C17orf53

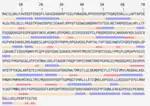

The secondary structure of C17orf53 consists of all three structure types; Alpha helix, Beta sheet, and random coils, with the majority of its structure taking on a random coil form.